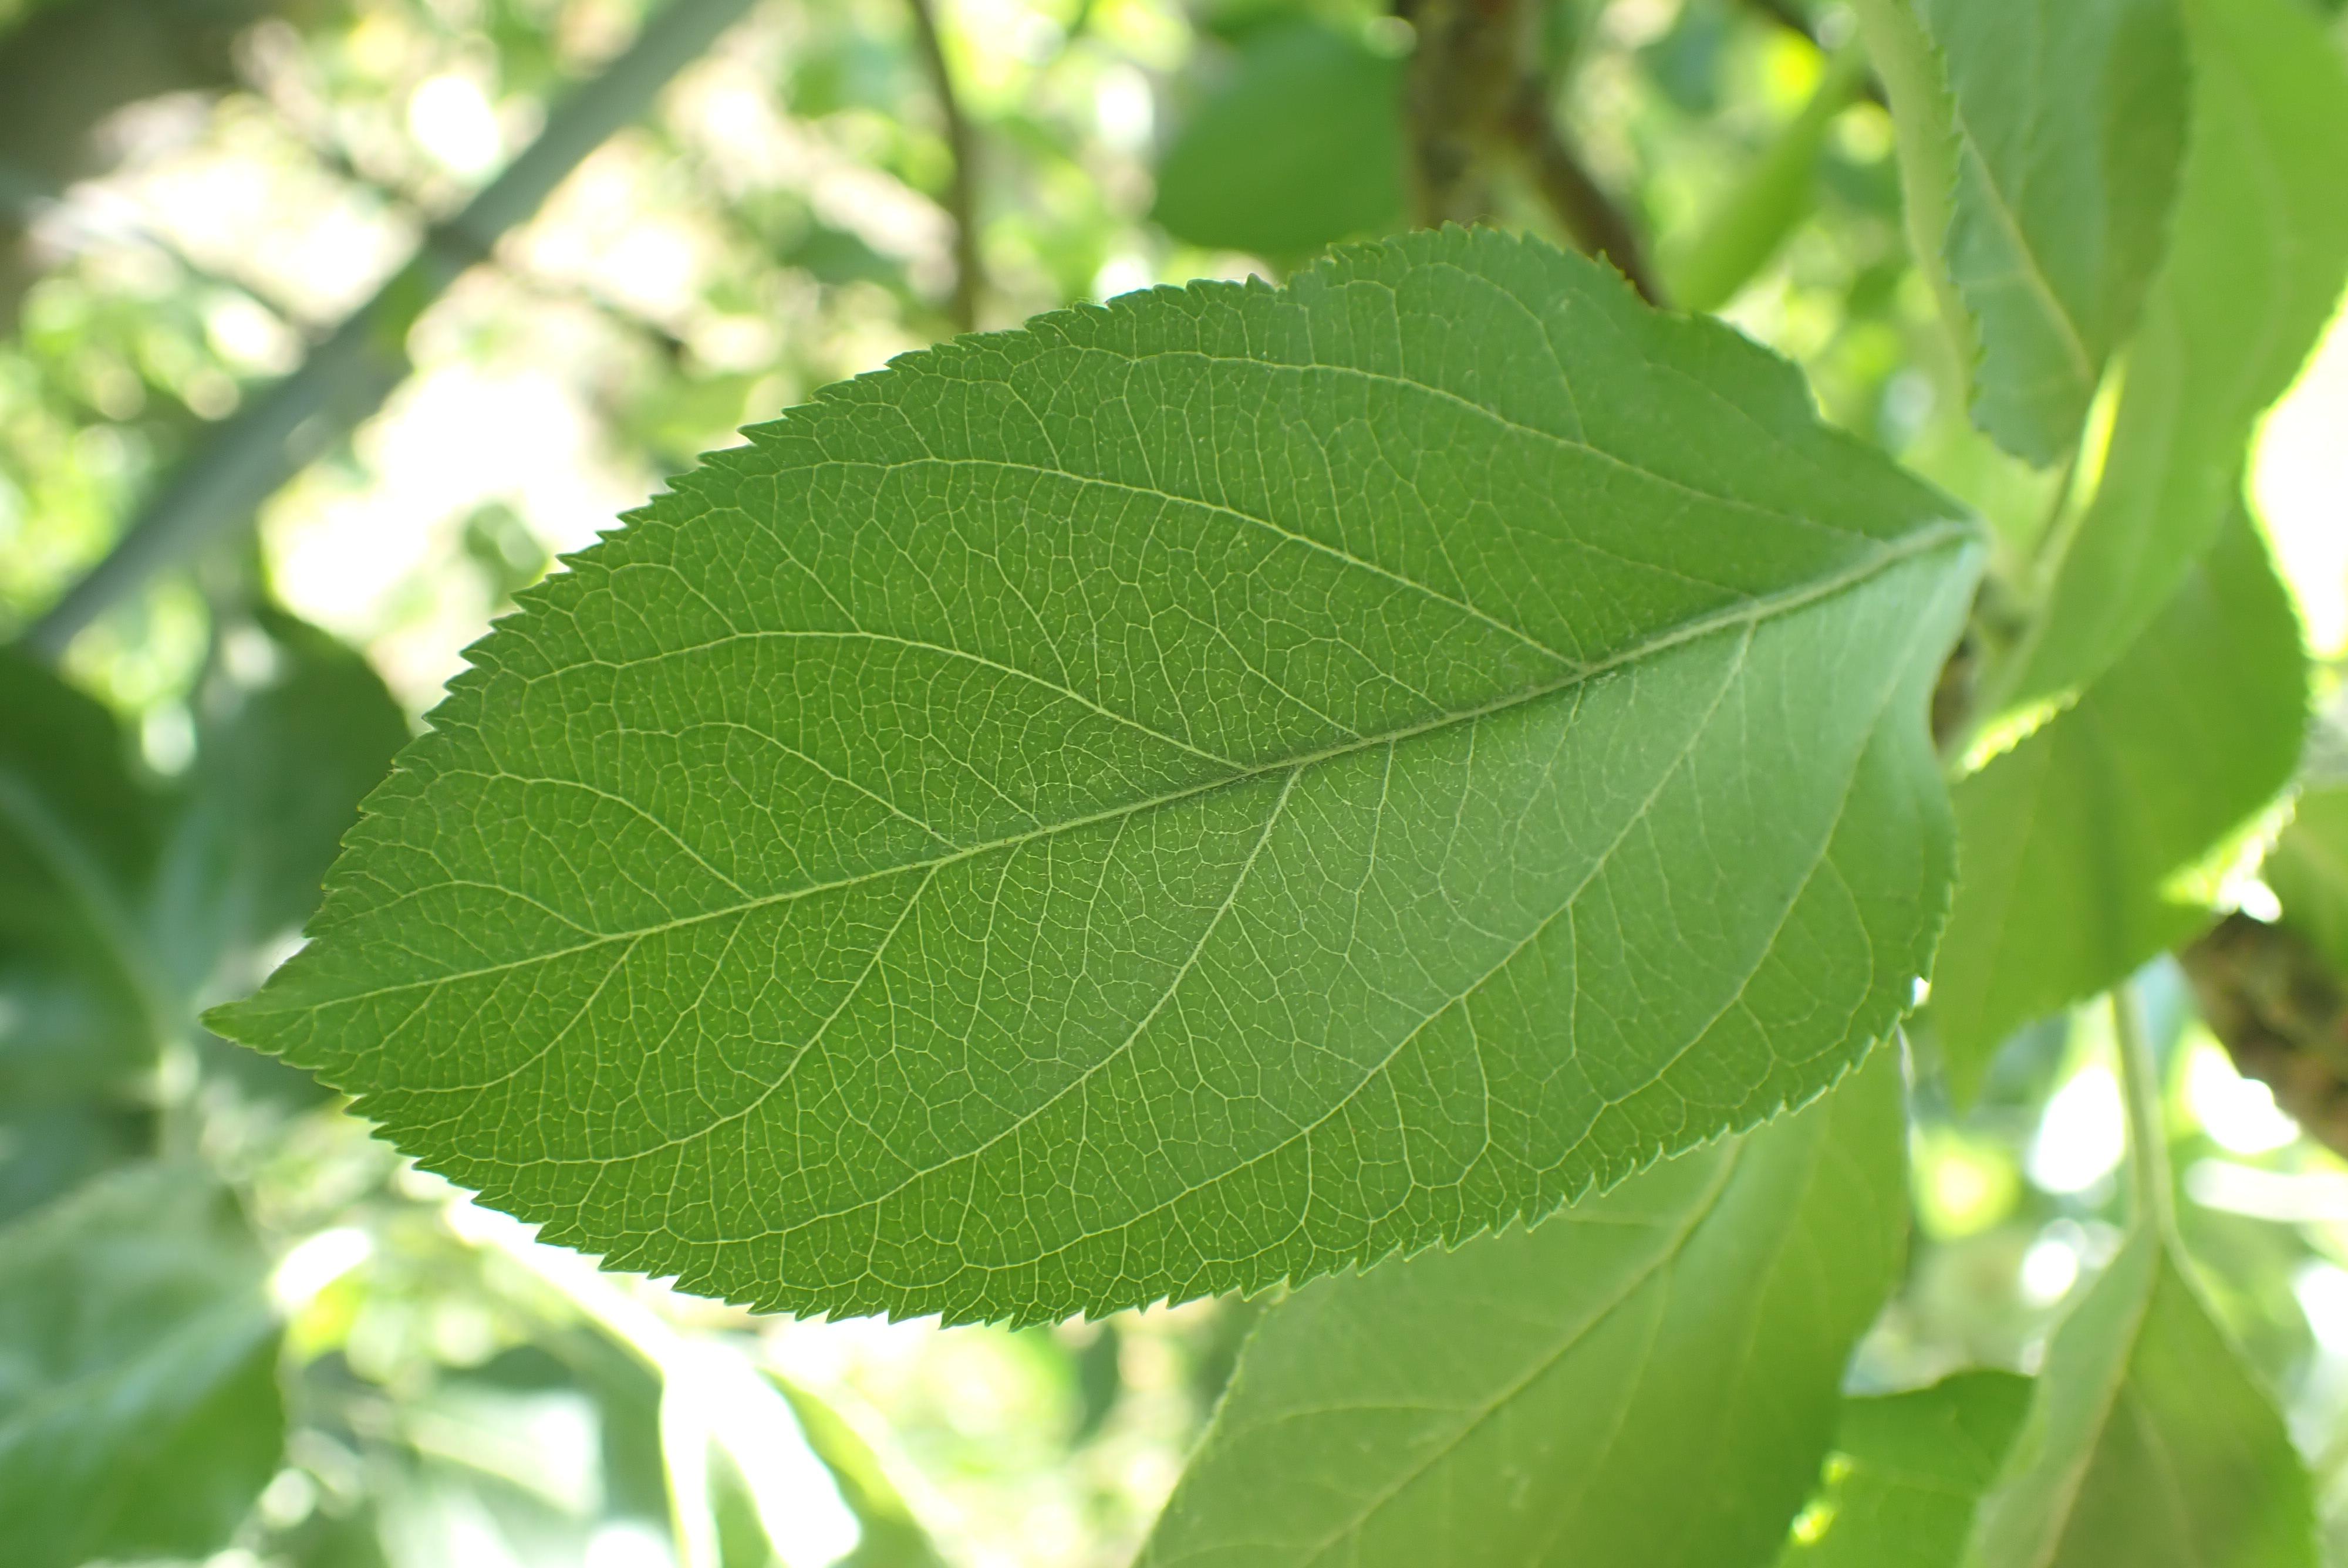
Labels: healthy